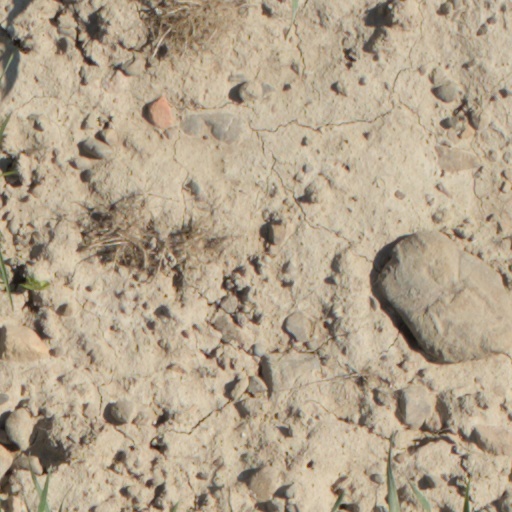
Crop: wheat